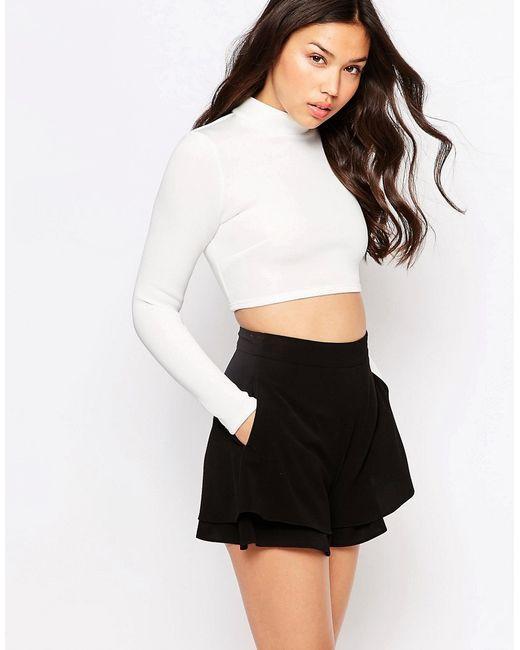
Crop Top mit offenem Rücken und langen Ärmeln